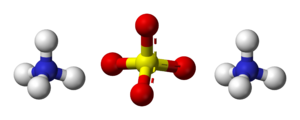
Le sulfate d'ammonium est un corps composé chimique ionique de formule (NH₄)₂SO₄. Il s'agit d'un sel d'ammonium NH₄⁺ et d'acide sulfurique H₂SO₄ qui possède de très nombreuses applications. Il existe dans la nature, sous le nom minéralogique de mascagnite.